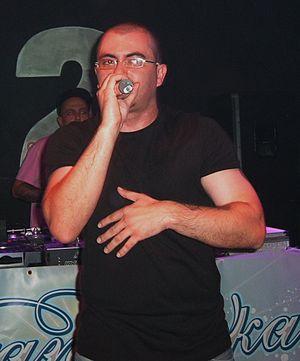
La Alta Escuela est un groupe de hip-hop espagnol, originaire de Séville, en Andalousie. Il est formé en 1998 par Tote King, Juaninacka, DJ Randy et Juanma, et séparé en 2000. Malgré leur courte existence, ils sont l'un des groupes pionniers du son hardcore de Séville aux côtés de SFDK et La gota que colma.